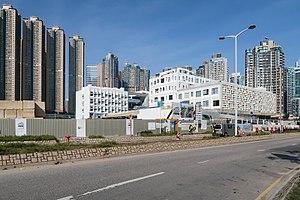
Le Lycée Français International « Victor Segalen » fut la première école internationale à s’établir à Hong Kong en 1963-1964, installée à l'origine dans l'ancien Sanatorium de Béthanie. Fondée comme « petite école francophone » avec 35 élèves, le LFI compte aujourd’hui près de 2600 élèves de 40 nationalités différentes de la maternelle à la terminale, répartis sur 4 sites.